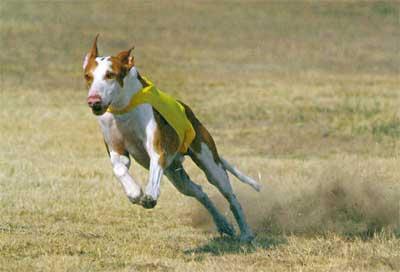
Ibizan_hound